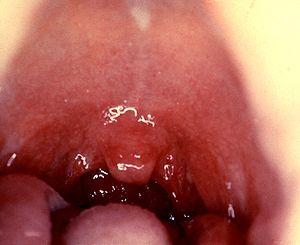
Angine - CDC (Centers for Disease Control and Prevention)- Public Health Image Library (PHIL) - ID#:6323 (cropped version)
L’angine et la pharyngite sont des infections aiguës de l'oropharynx, causées par des bactéries ou des virus. Par souci de simplification, nous utiliserons ici le seul terme d'angine.